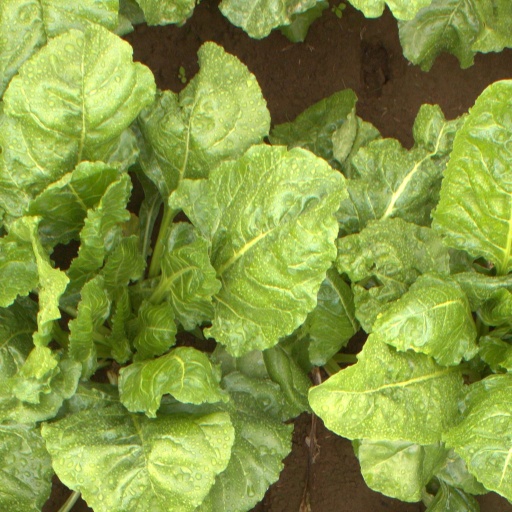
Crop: sugar beet